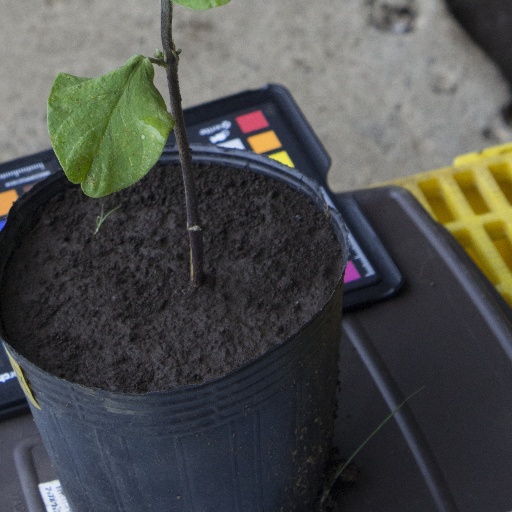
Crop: soybean